Pujiang County, Zhejiang

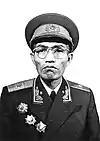
Zhang Rui

Zhang Rui (March 1909 – 17 September 2014) served as vice-minister of the Military Affairs Department of the General Staff Headquarters of China. He joined the Chinese Red Army in 1933 and became a member of the Chinese Communist Party in 1936. Zhang participated in numerous significant military campaigns, including the battles of Zhiluo Town, Pingchengguan, Lufang, and in the Yimeng Mountain area against the "Iron Wall Encirclement", as well as the Liaoshen and Pingjin campaigns and the Long March. He was a member of the fourth and fifth National Committees of the Chinese People's Political Consultative Conference. In 1955, he was awarded the rank of major general.